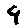
Label: 9